Landtag of Thuringia

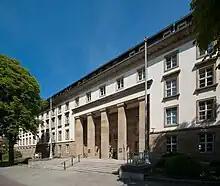
The Landtag of Thuringia (front)

Elections are held every five years using the German Mixed-member proportional representation (MMP) system, with an election threshold of 5% vote share to receive any seats. All German citizens 18 years of age or older living in Thuringia are entitled to vote. If a party wins more constituency seats than its overall share of the vote, the overall size of the Landtag increases because of these overhang and leveling mandates.